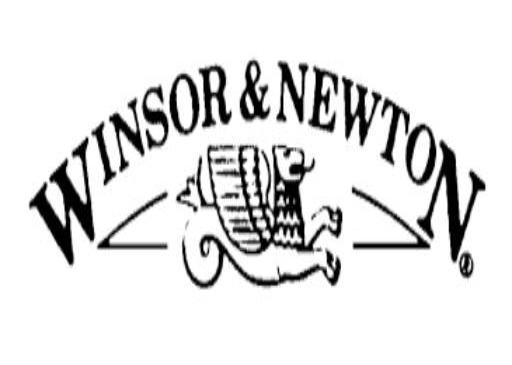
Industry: Leisure